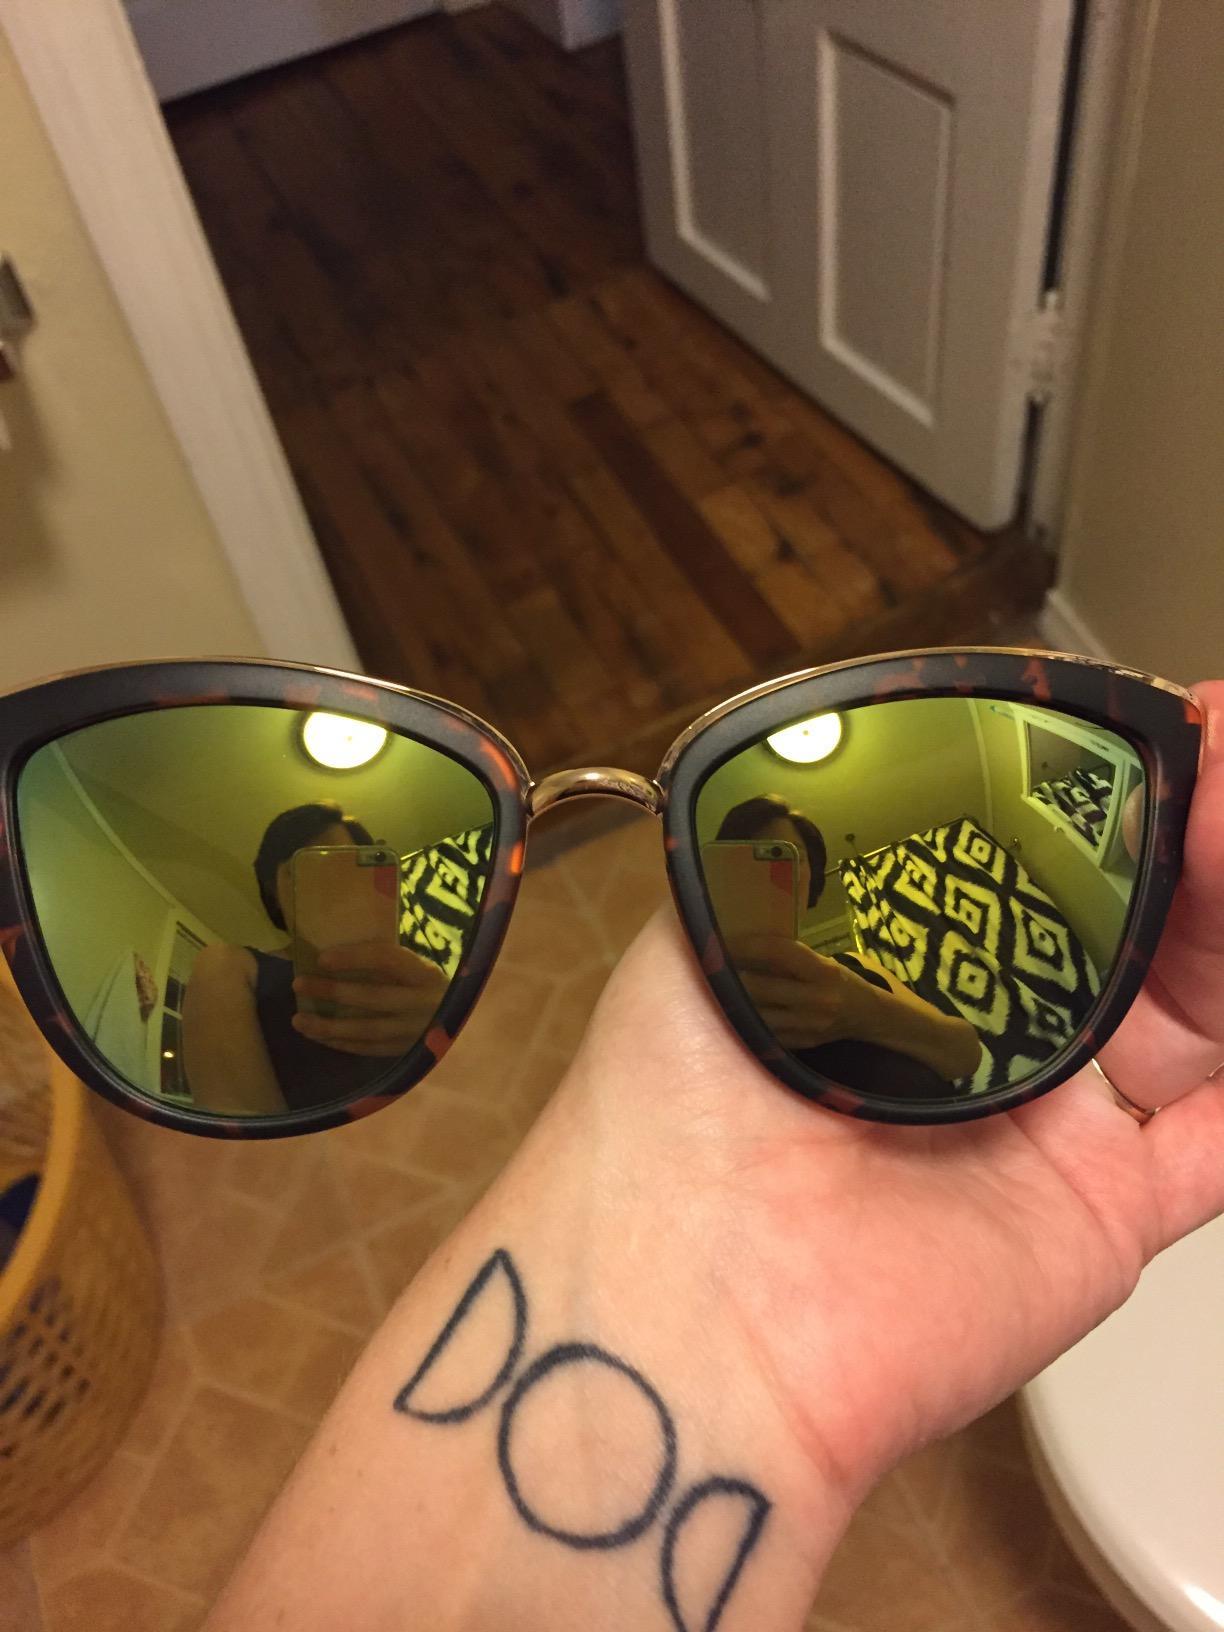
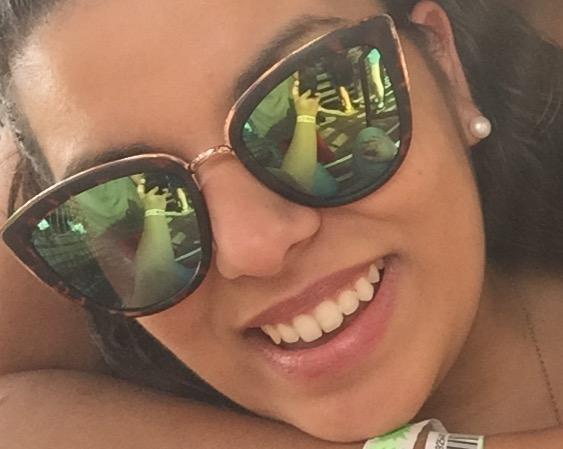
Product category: accessories_sunglasses
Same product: yes